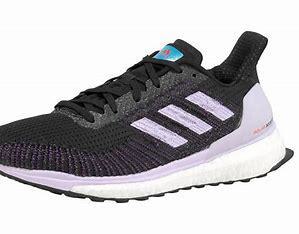
Brand: Adidas
Model: Solarboost 19